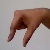
The image shows a hand gesture representing the letter 'Q' in Indian Sign Language.